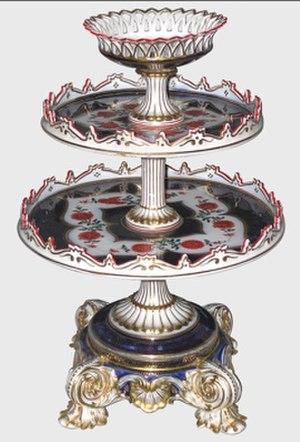
Surtout de table en Porcelaine de Bayeux, période Veuve Langlois, 1830-1847, France
La porcelaine de Bayeux est une production céramique qui se développe à partir du début du XIXᵉ siècle. La manufacture de Bayeux ferme ses portes en 1952.
Bayeux [bajø] est une commune française et une des trois sous-préfectures du département du Calvados et de la région Normandie, peuplée de 13 121 habitants.